Penny lick

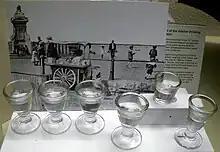
19th-century penny lick glasses

A penny lick was a small glass for serving ice cream, used in London, England, and elsewhere in the late nineteenth century and early twentieth century. Street vendors would sell the contents of the glass for one penny. The glass was usually made with a thick glass base and a shallow depression on top in which the ice cream was placed. The customer would lick clean the glass and return it to the vendor, who would reuse it.